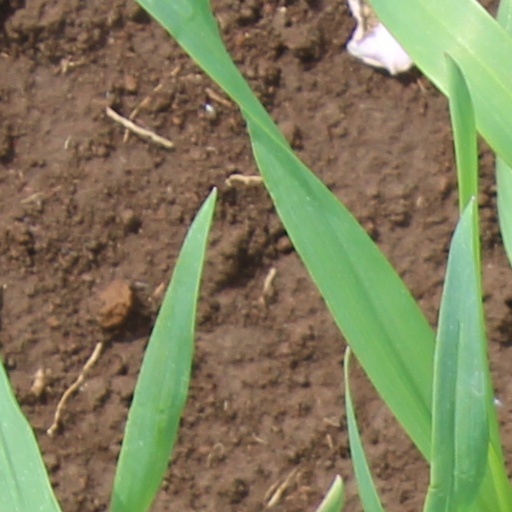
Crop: wheat